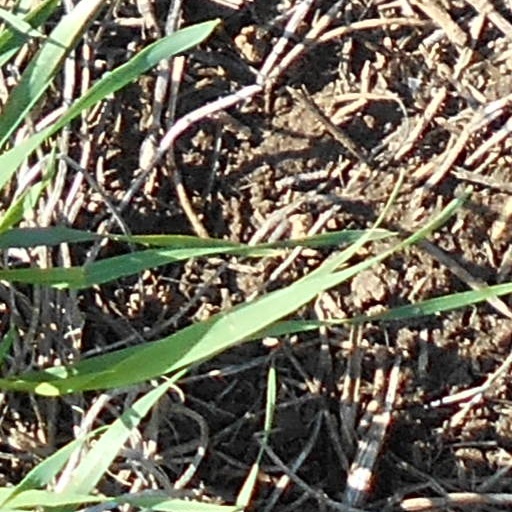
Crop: wheat